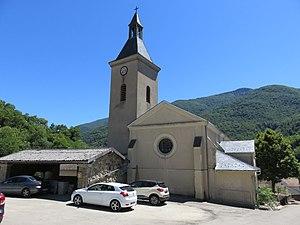
Église d'Albiès. Photo sans date incrustée.
Albiès est une commune française située dans le département de l'Ariège, en région Occitanie.